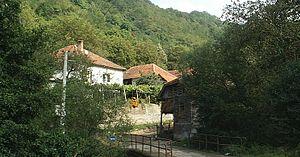
Donje Romanovce est un village de Serbie situé dans la municipalité de Surdulica, district de Pčinja. Au recensement de 2011, il comptait 390 habitants.